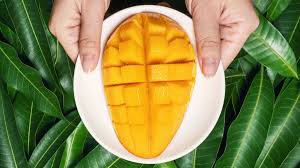
Label: Mango